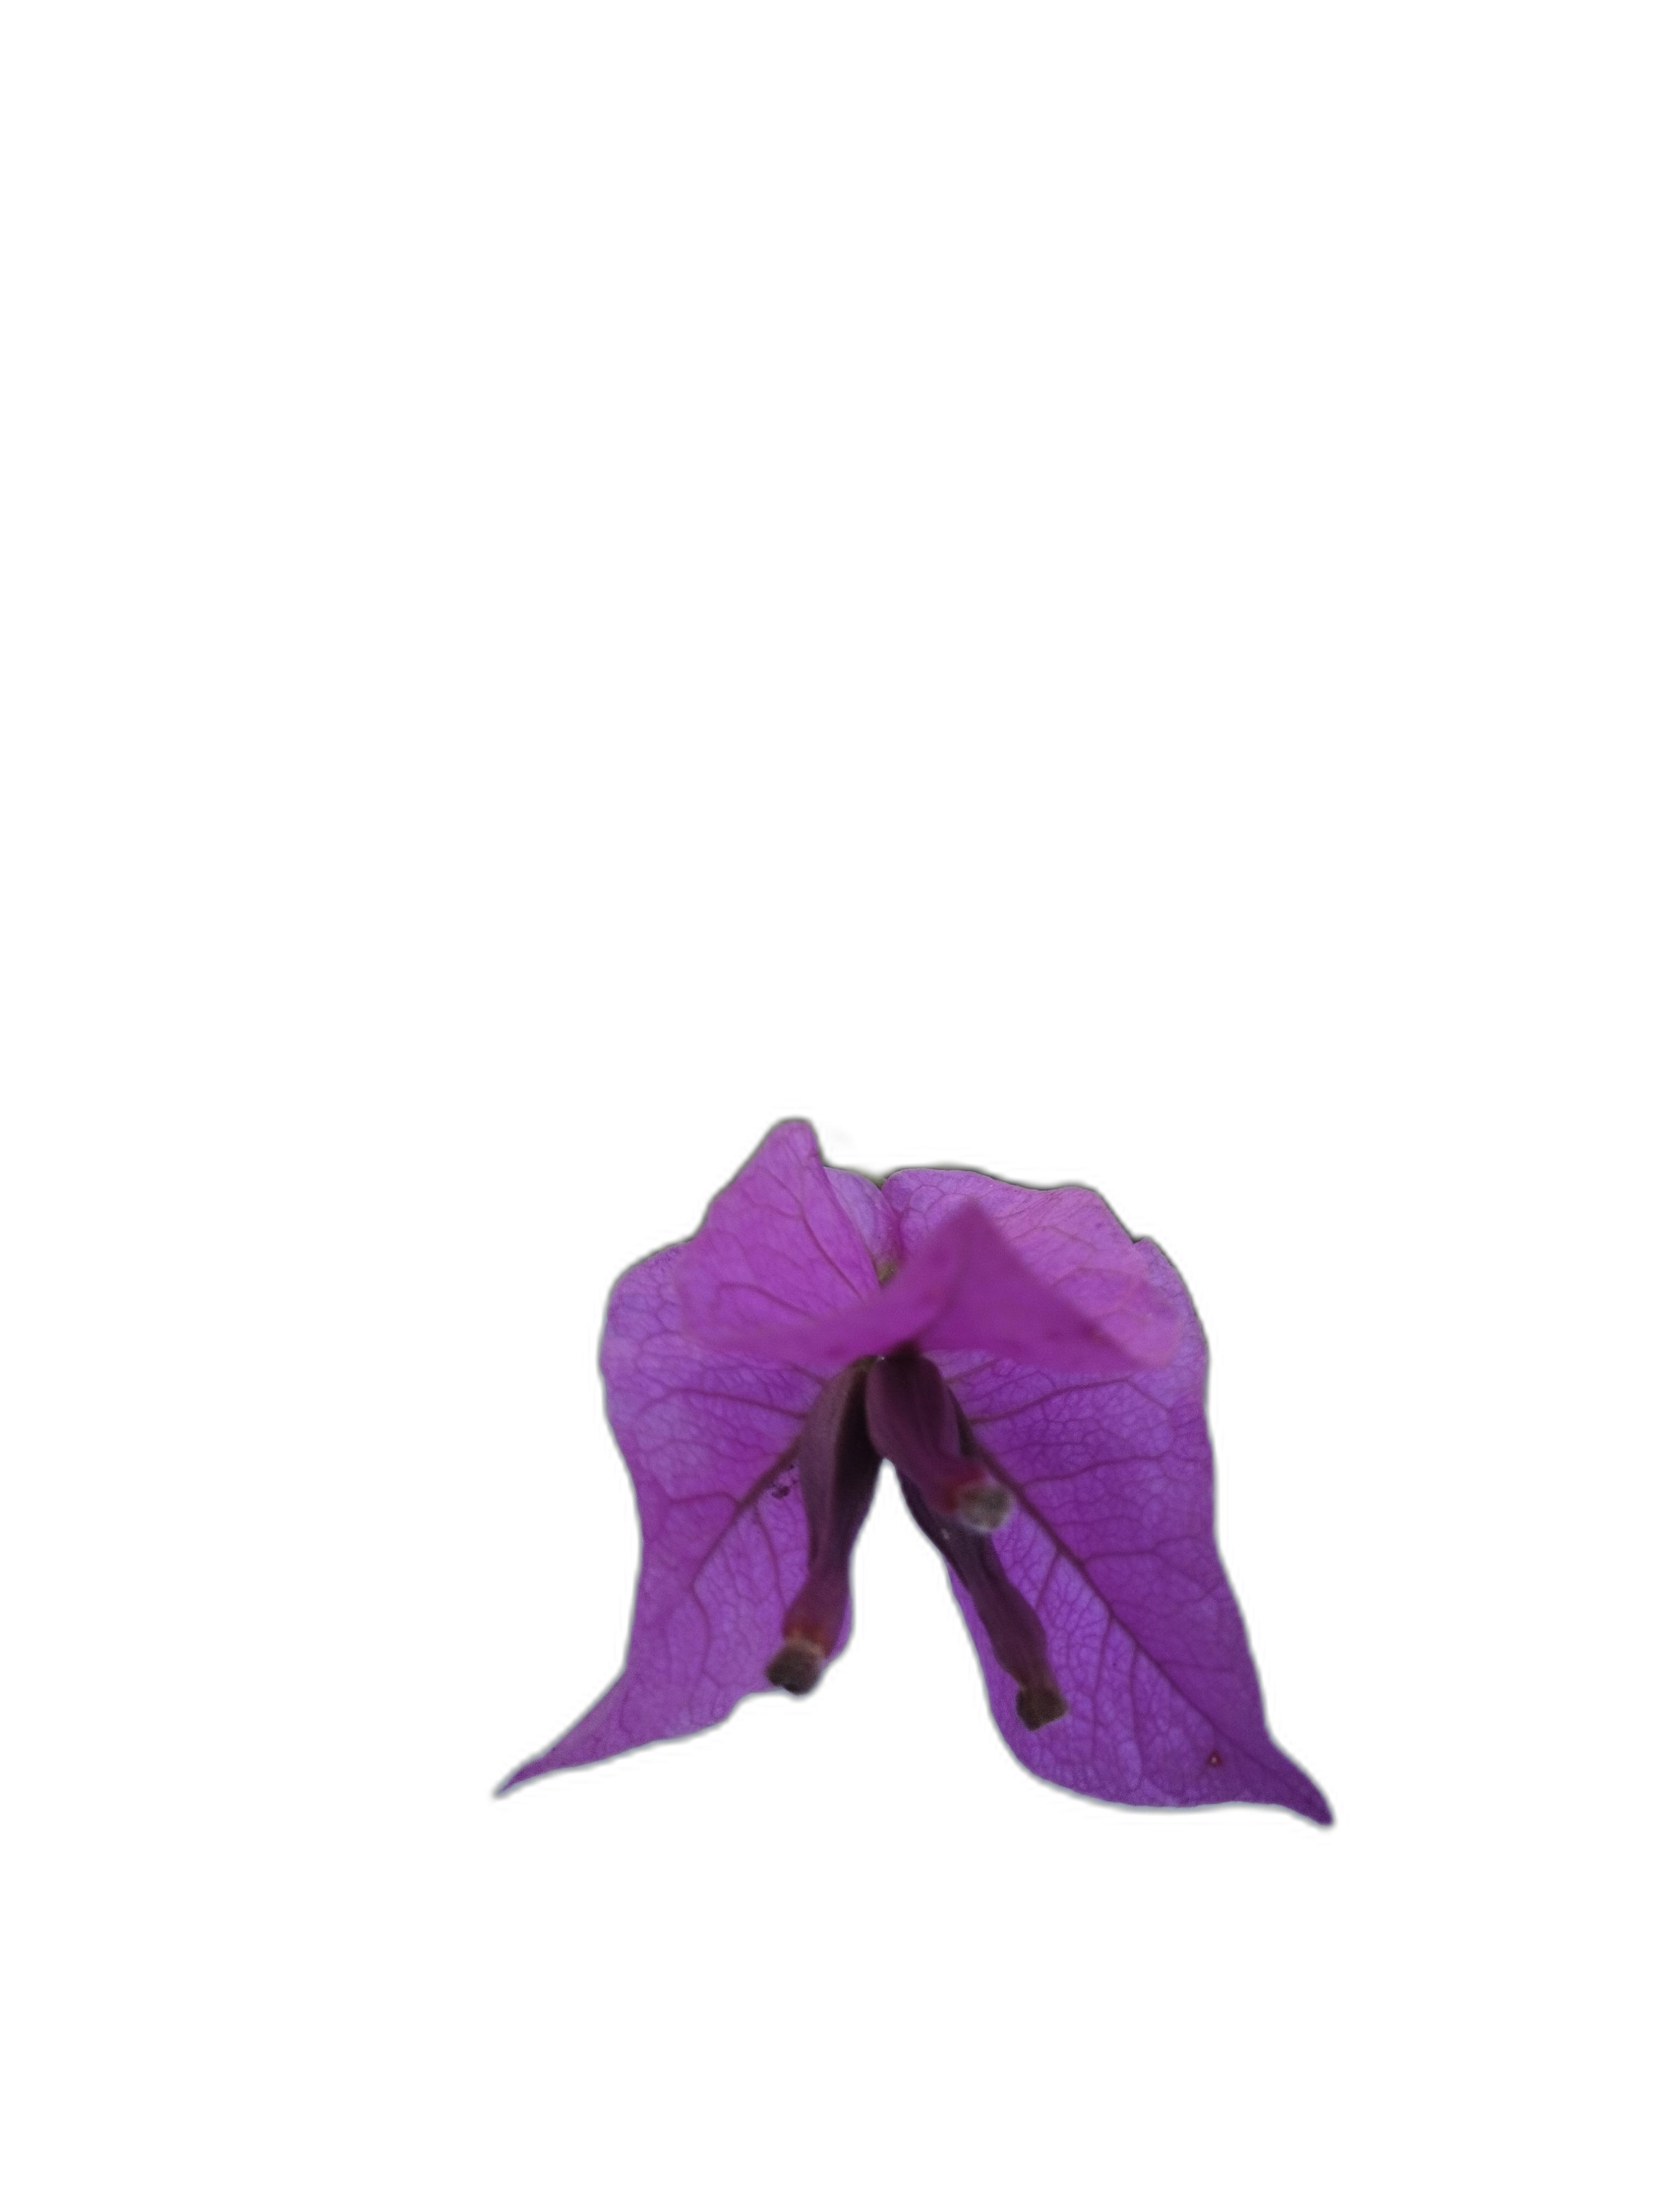
Label: Bougainvillea